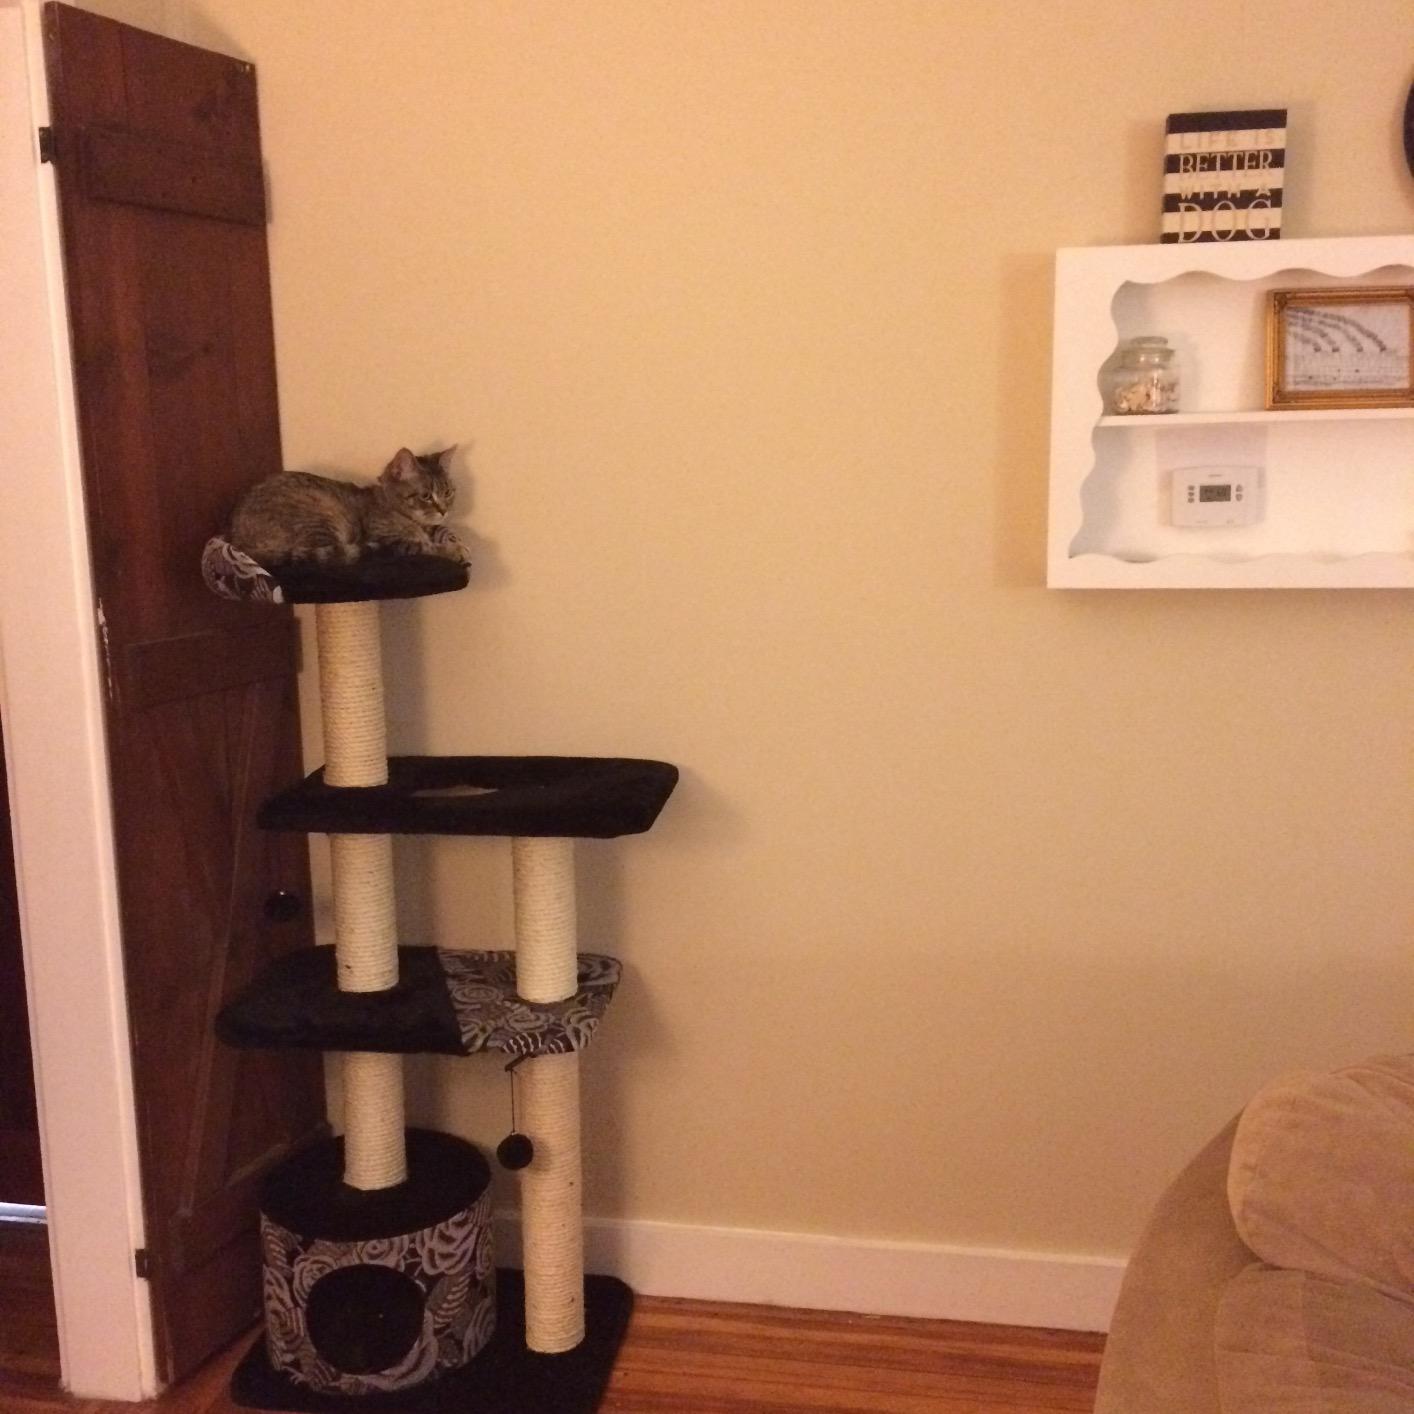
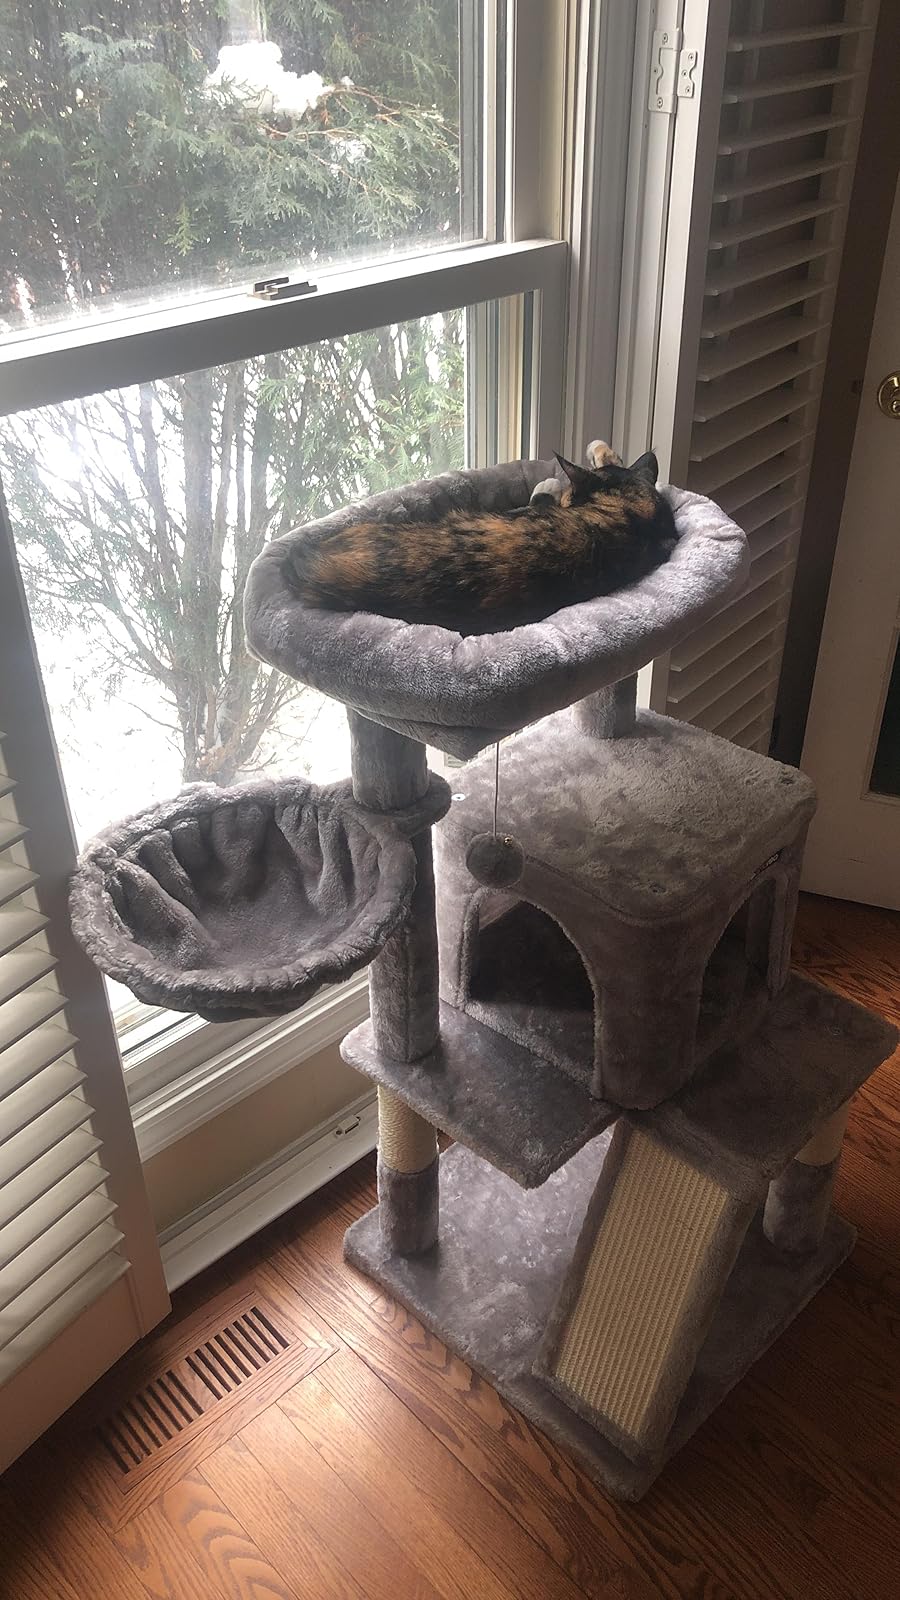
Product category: items_cat tree
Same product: no